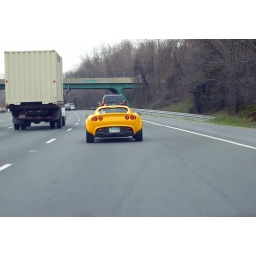
I captured this Lotus on I-95 South next to a box truck driving under Vollmerhausen Road.